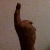
The image shows a hand gesture representing the number 1 in Indian Sign Language.